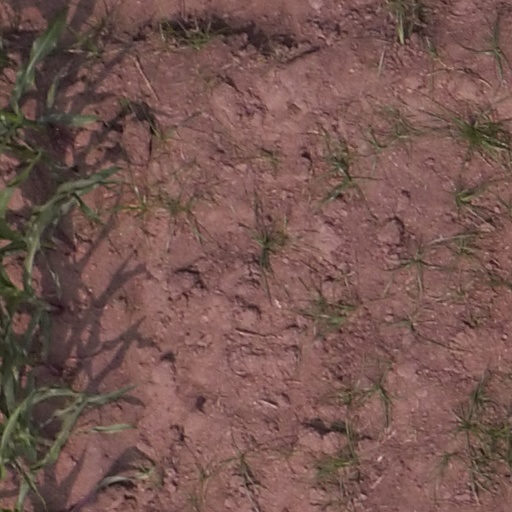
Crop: maize; corn